Breage, Cornwall

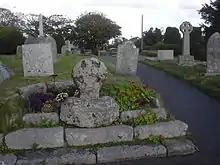
The cross in the churchyard

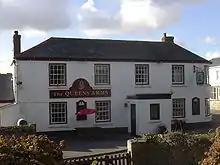
The Queen's Arms Public House in Breage

Breage ((village) or (parish)) is a village and civil parish in Cornwall, England, United Kingdom. The village is west of Helston.